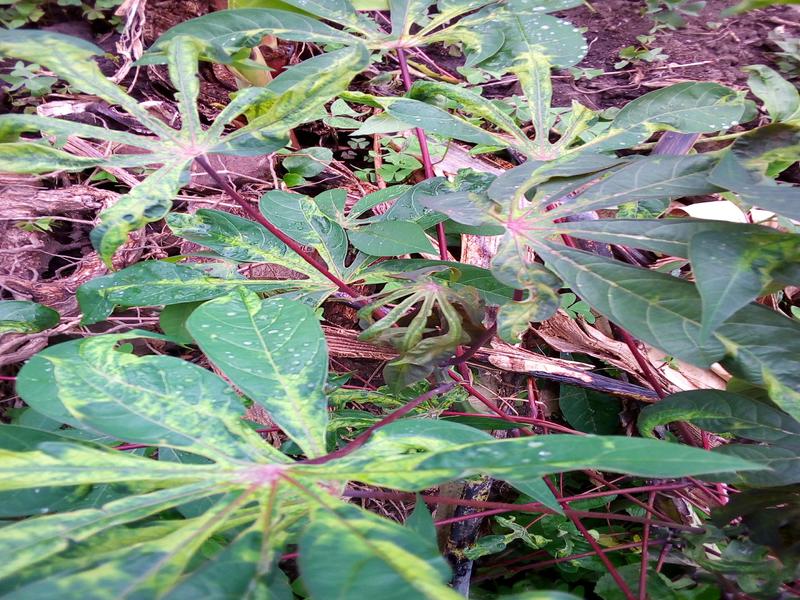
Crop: cassava
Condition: mosaic_disease